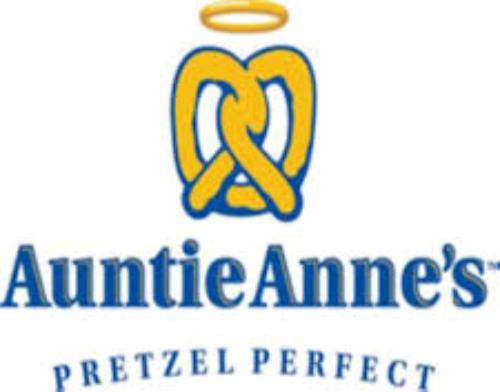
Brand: Auntie Anne's-2
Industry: Food